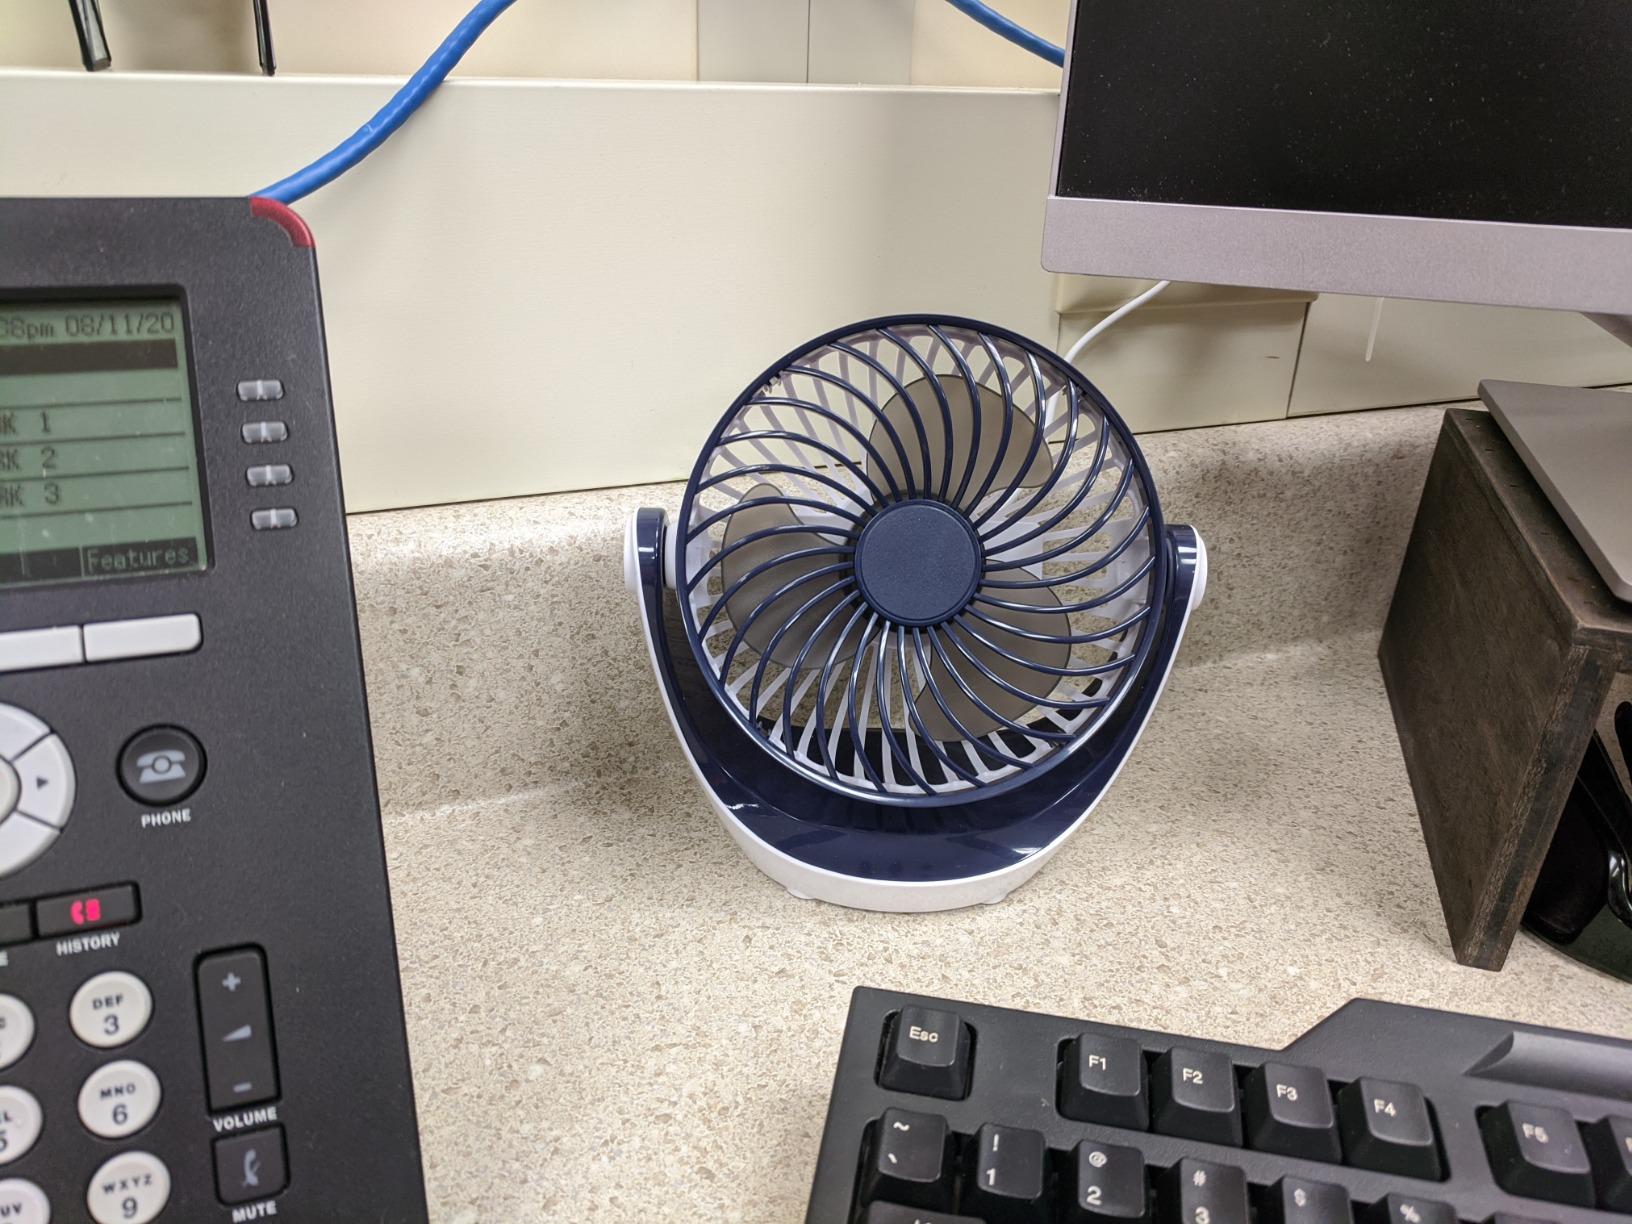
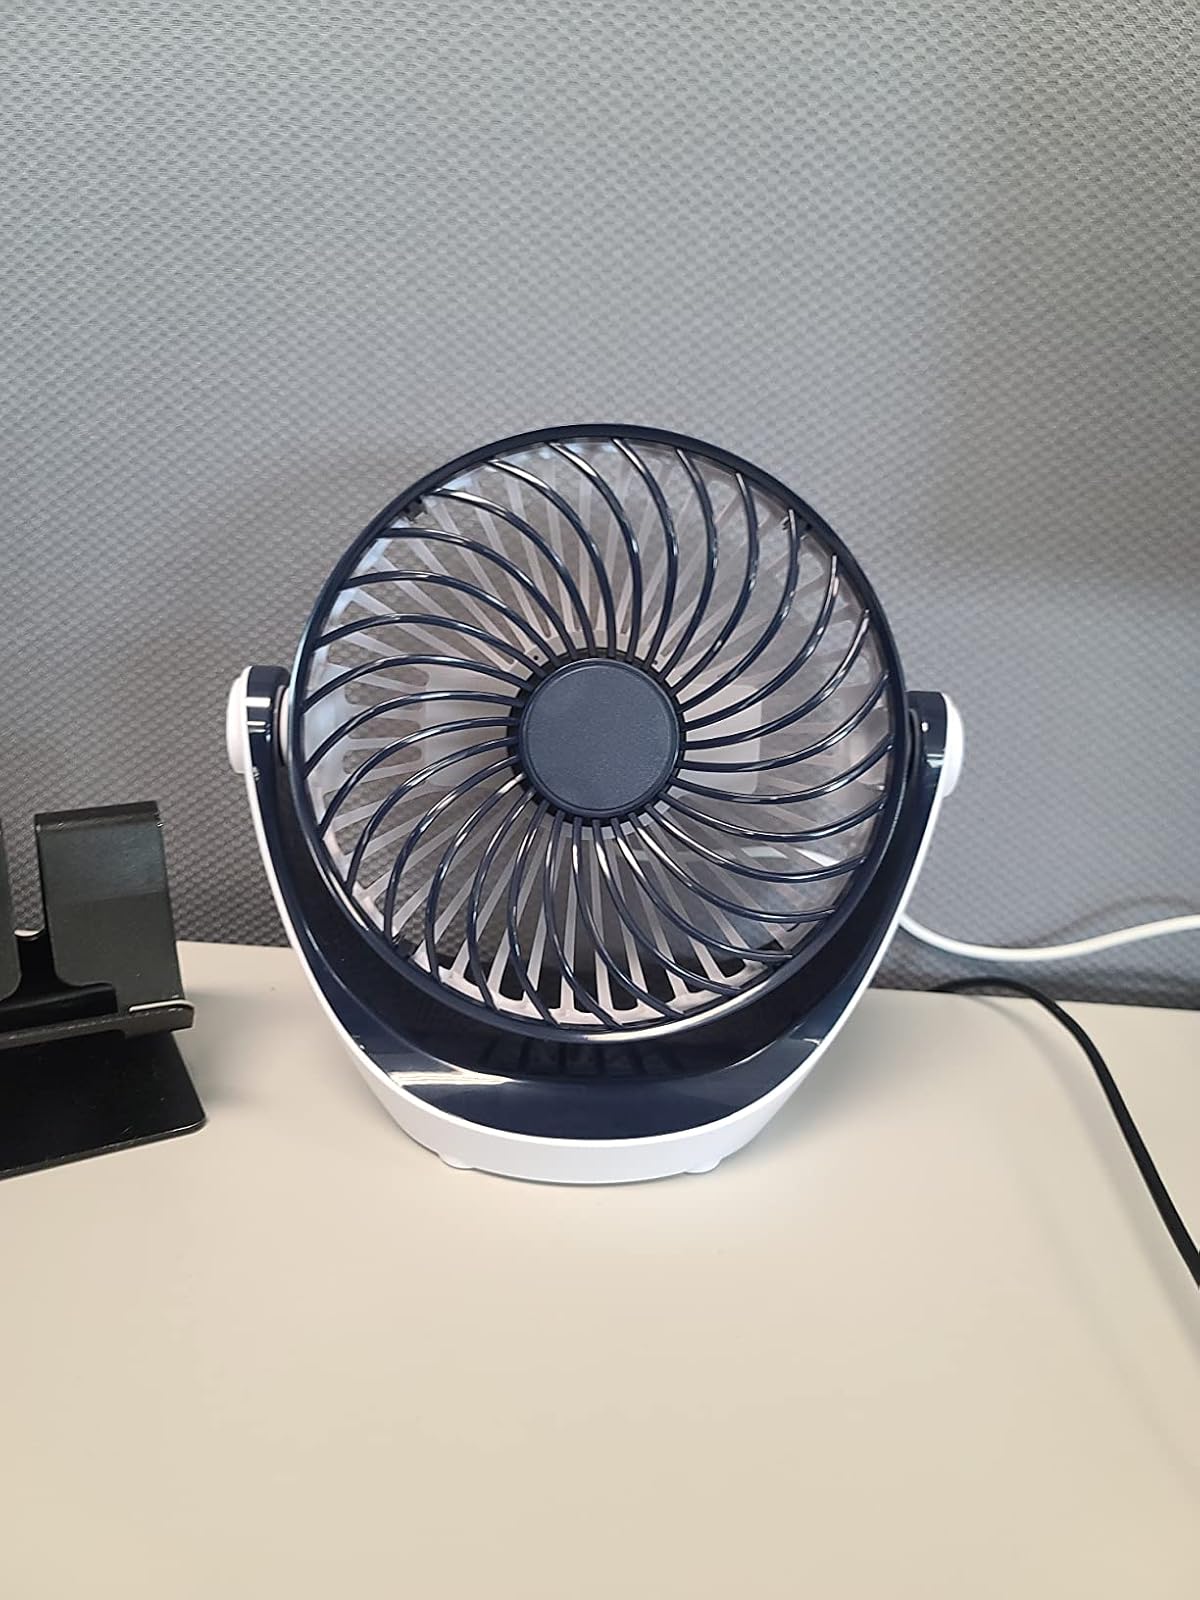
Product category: fan
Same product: yes